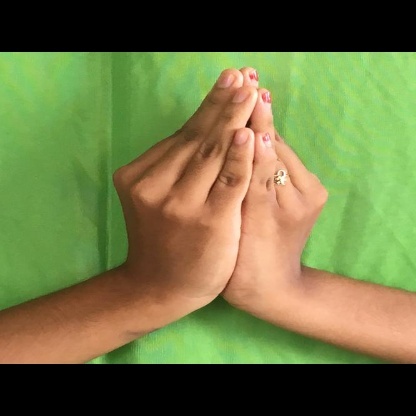
Mudra: Kapotham